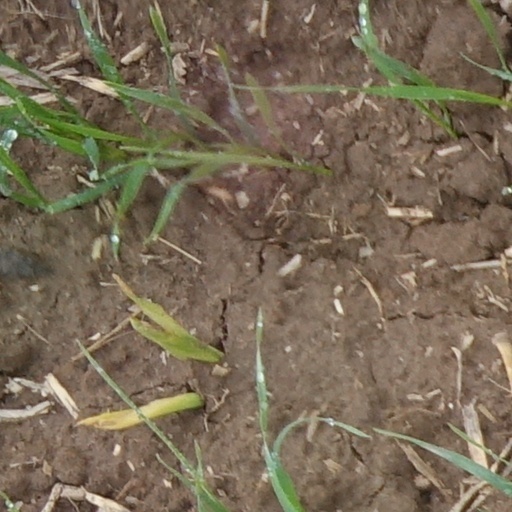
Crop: wheat